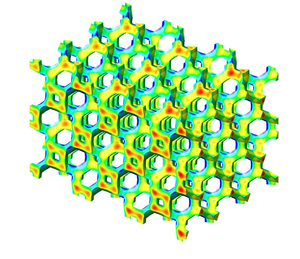
Conductivité thermique dans une mousse métallique
Une mousse métallique est une structure alvéolaire constituée d'un métal solide, souvent en aluminium, contenant un volume important de gaz. Les pores peuvent être scellés ou ils peuvent former un réseau interconnecté. La principale caractéristique des mousses métalliques est une porosité très élevée, en général 75-95 % du volume, ce qui rend ces matériaux ultralégers. La stabilité de la mousse métallique est inversement proportionnelle à sa densité, ainsi un matériau dense à 20 % est plus de deux fois plus robuste que le même matériau dense à 10 %.